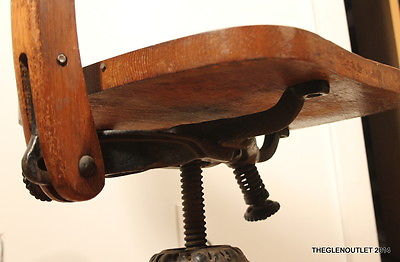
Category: chair